Lakeland Pilots (baseball)

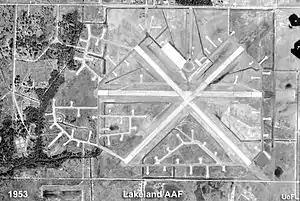
(1953) Lakeland Army Airfield, Lakeland, Florida.

The 1924 Lakeland Highlanders won the Florida State League championship in a shortened season. With Tommy Leach returning as the Lakeland manager for a third season, the Highlanders compiled a 77–42 record during the season in the six-team Class C level league. Lakeland won the league championship, finishing ahead of the Bradenton Growers, Daytona Beach Islanders/Clearwater Pelicans, Orlando Bulldogs, St. Petersburg Saints and Tampa Smokers teams.